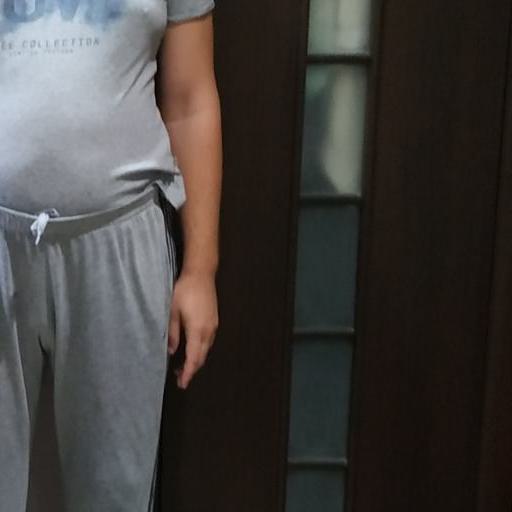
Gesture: no_gesture